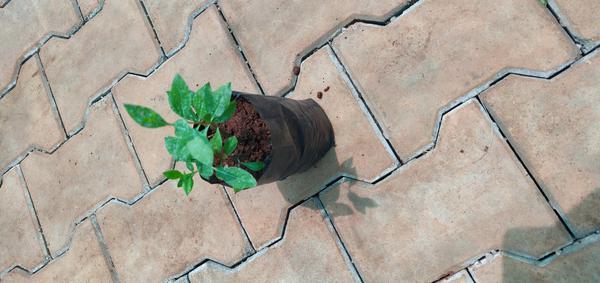
Plant: Henna